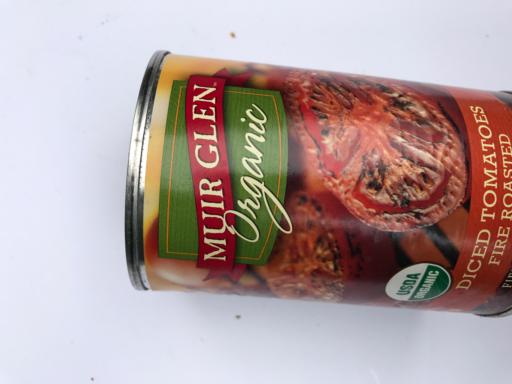
Label: metal